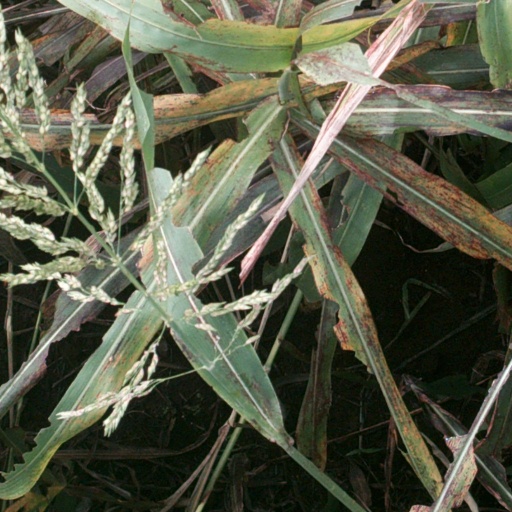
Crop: sorghum